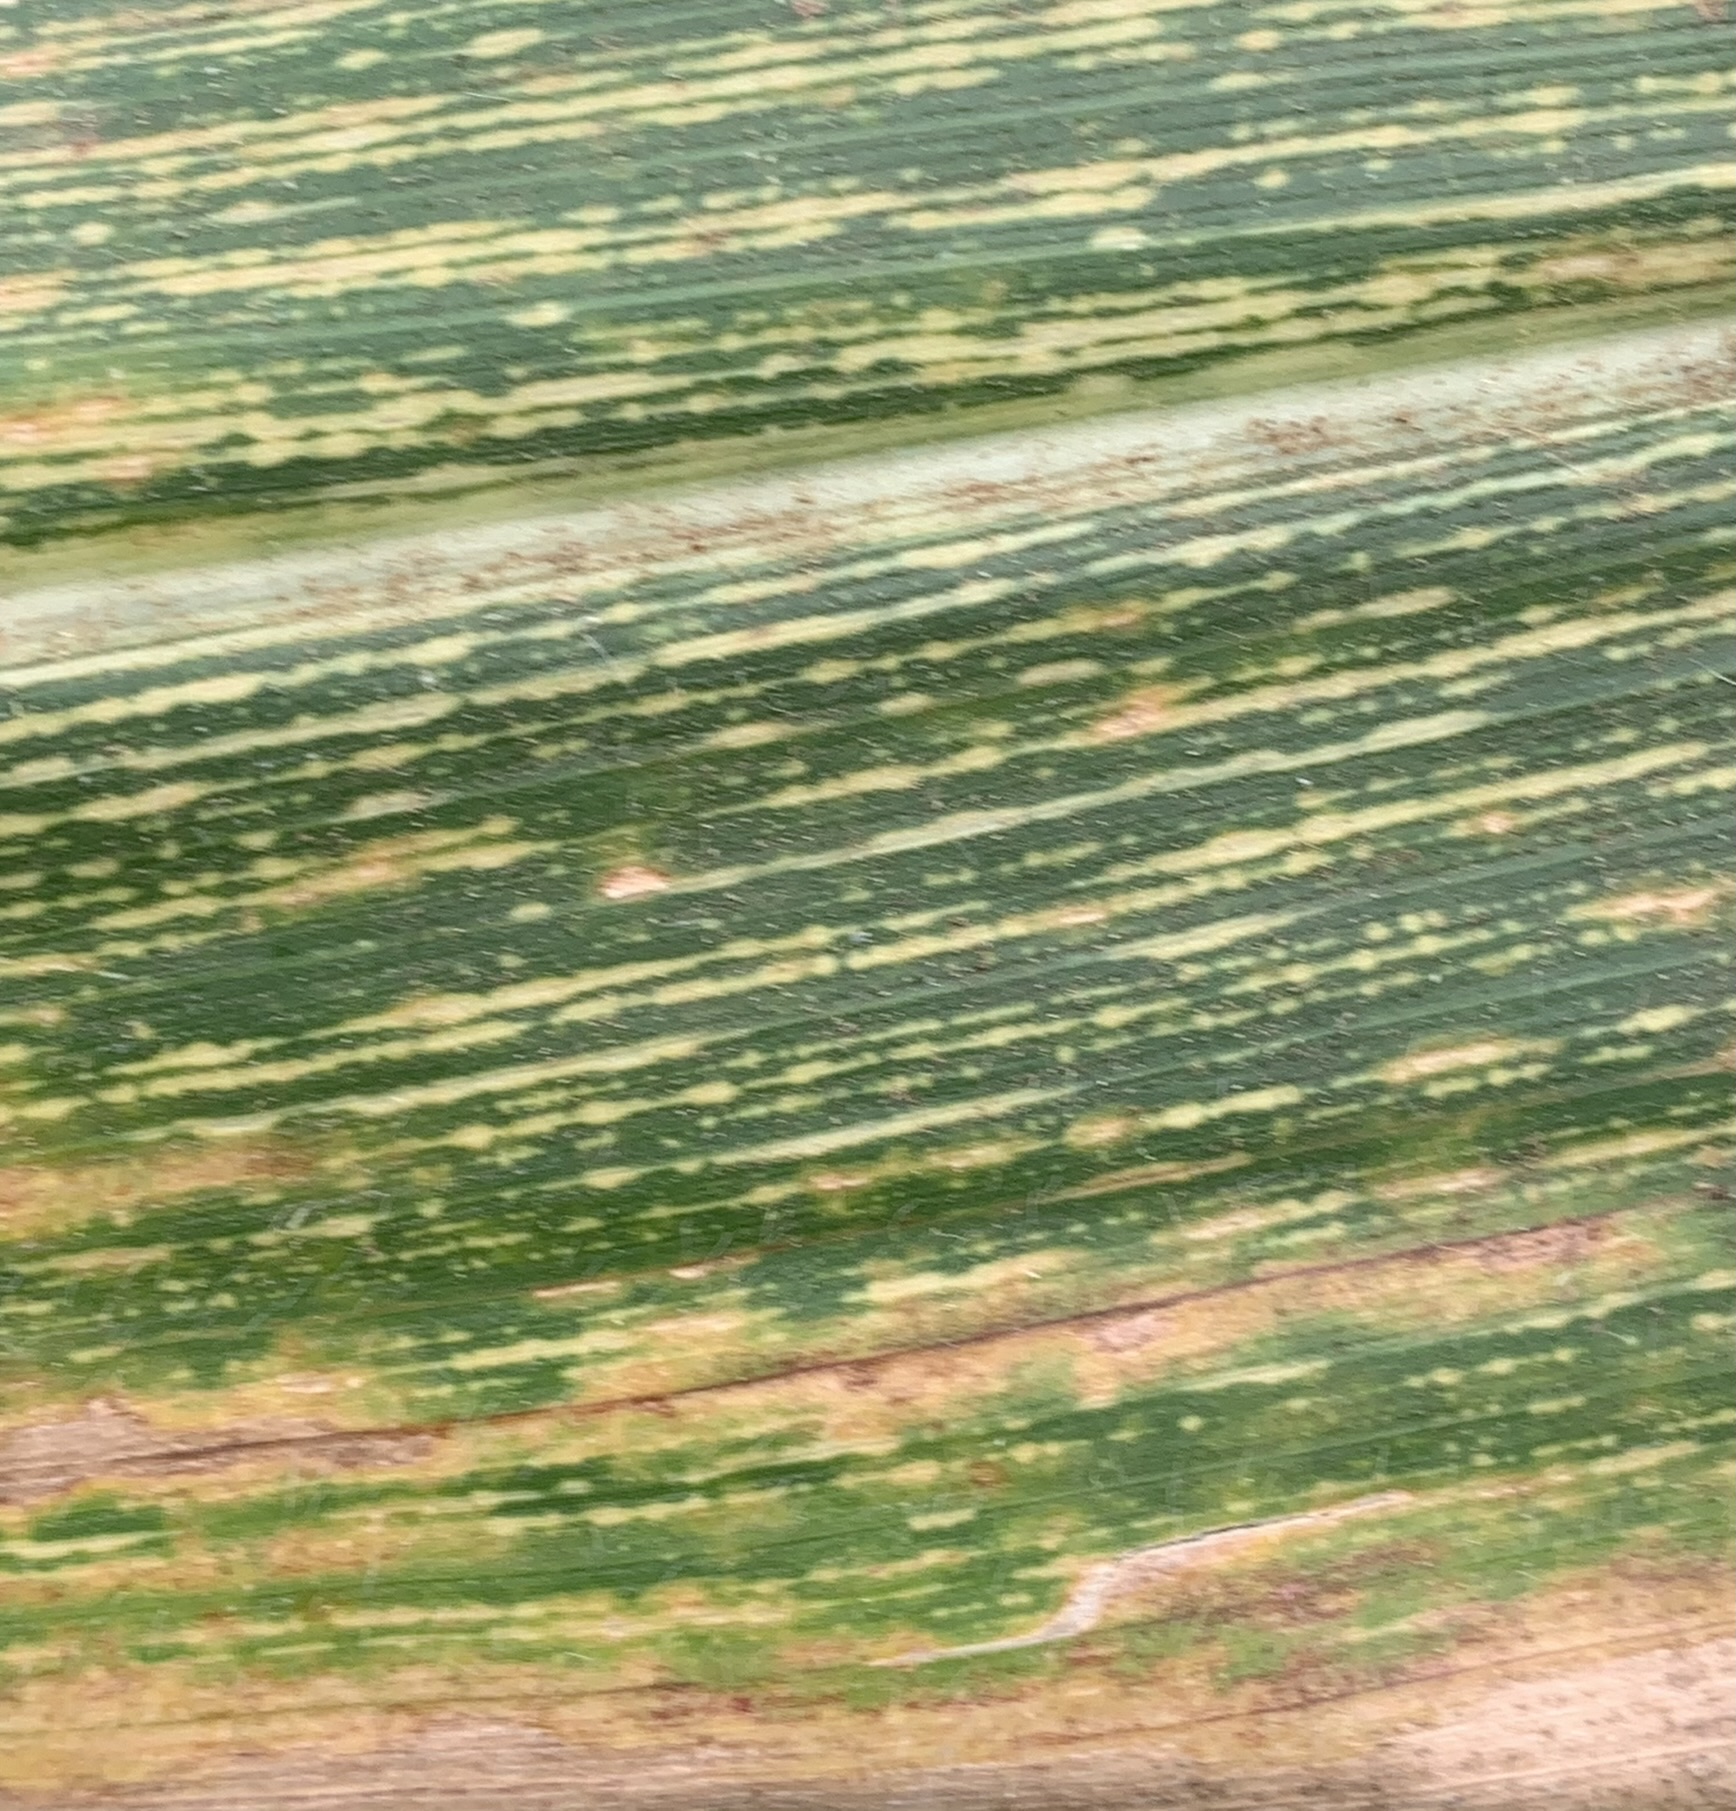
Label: MSV